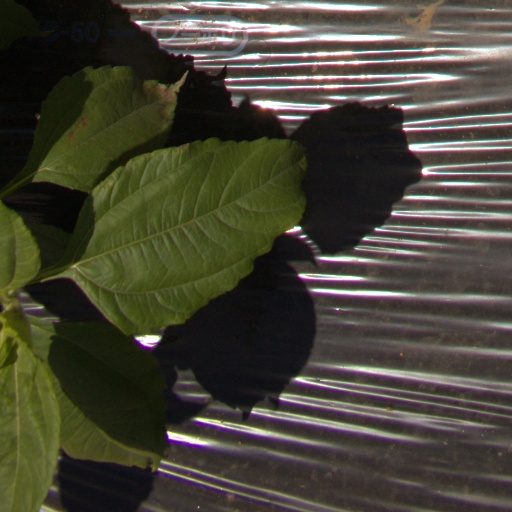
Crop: Jerusalem artichoke